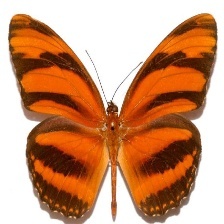
Species: BANDED ORANGE HELICONIAN